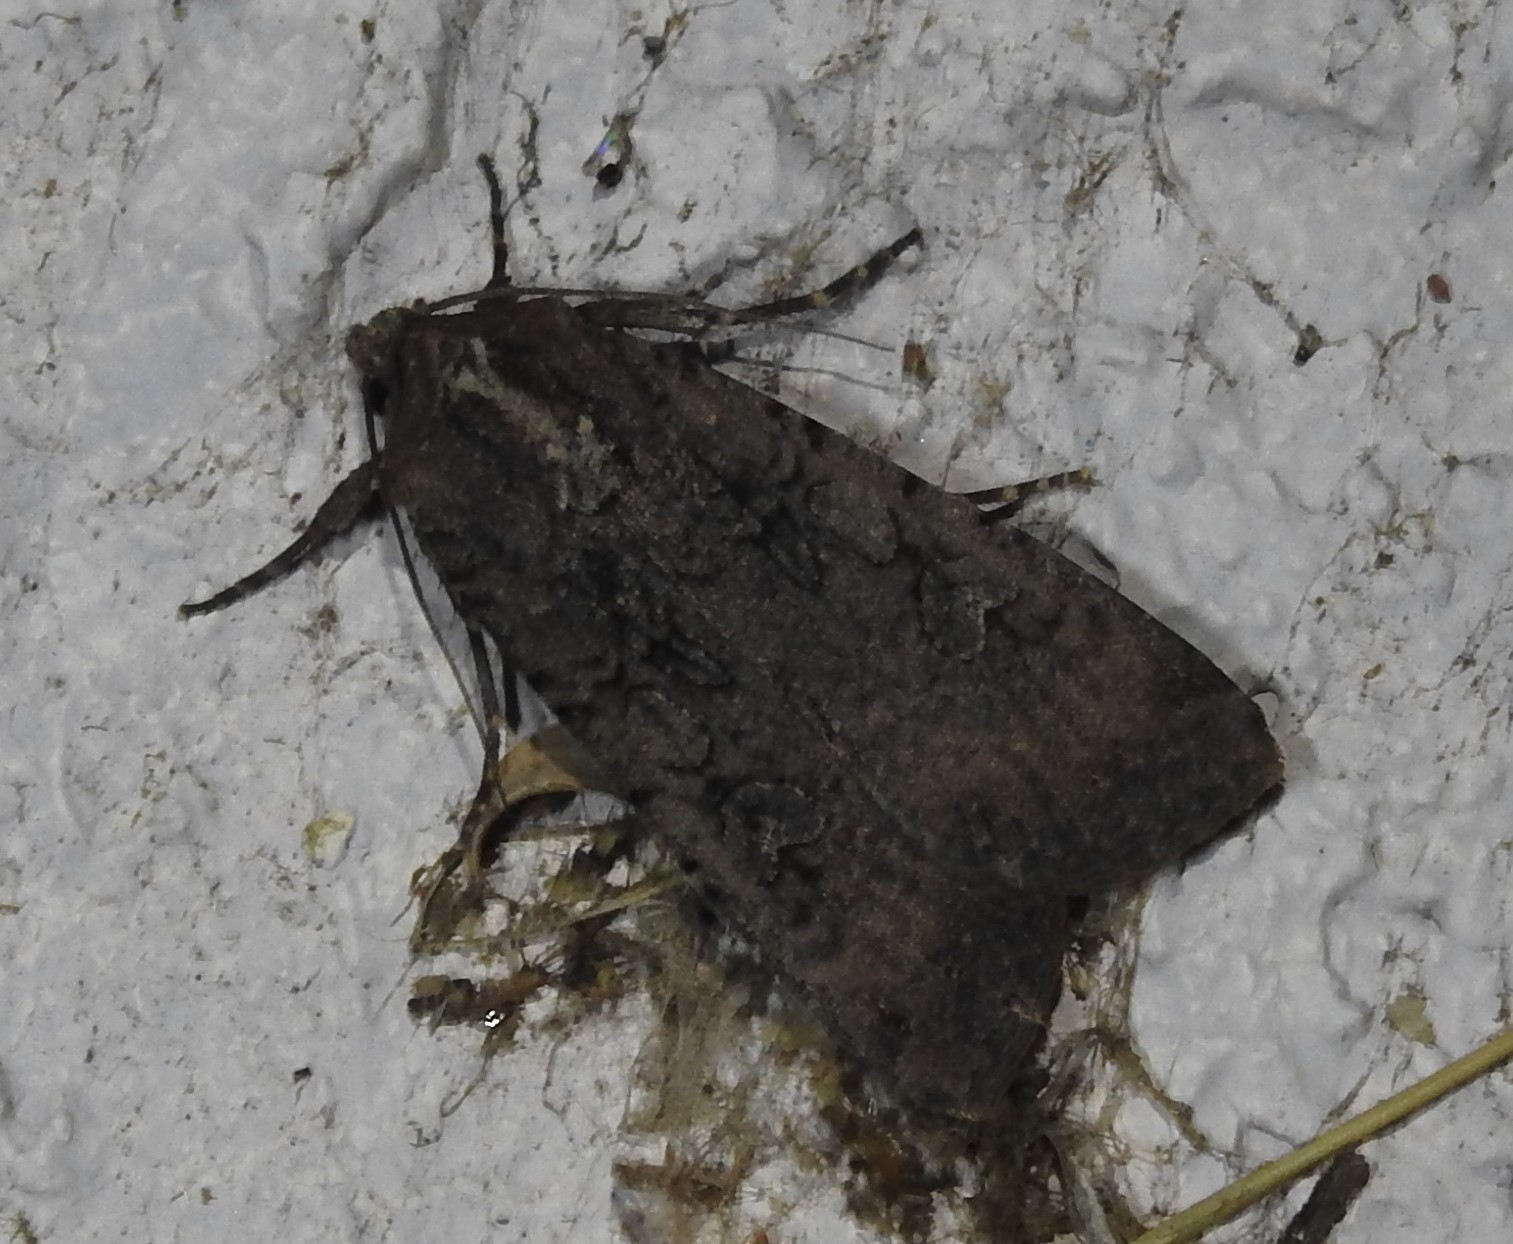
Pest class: cutworms